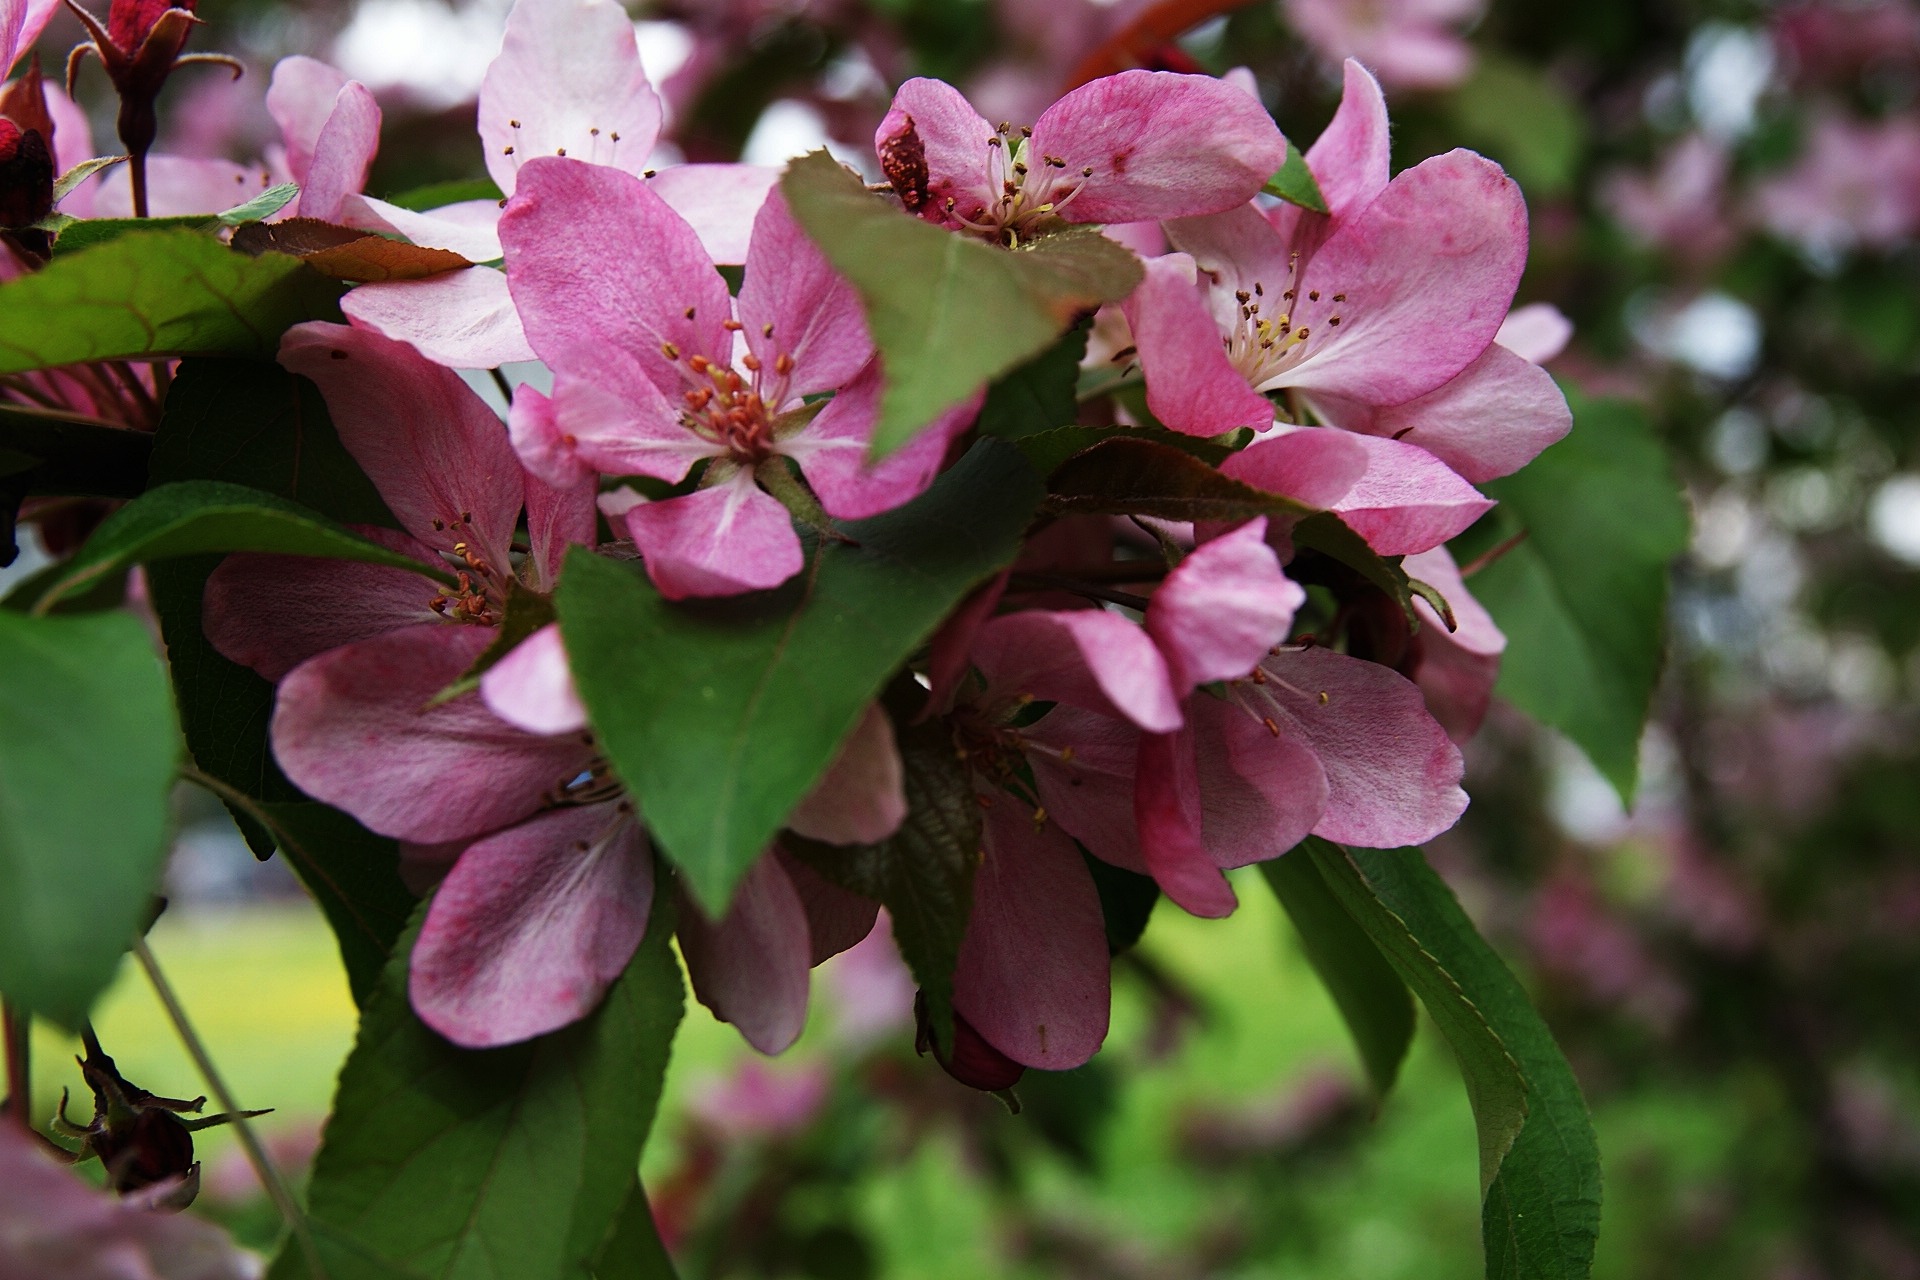
nature, blossom, plant, flower, petal, bloom, spring, weather, botany, flora, plants, wildflower, flowers, shrub, violet, flowering, macro photography, flowering plant, woody plant, land plant